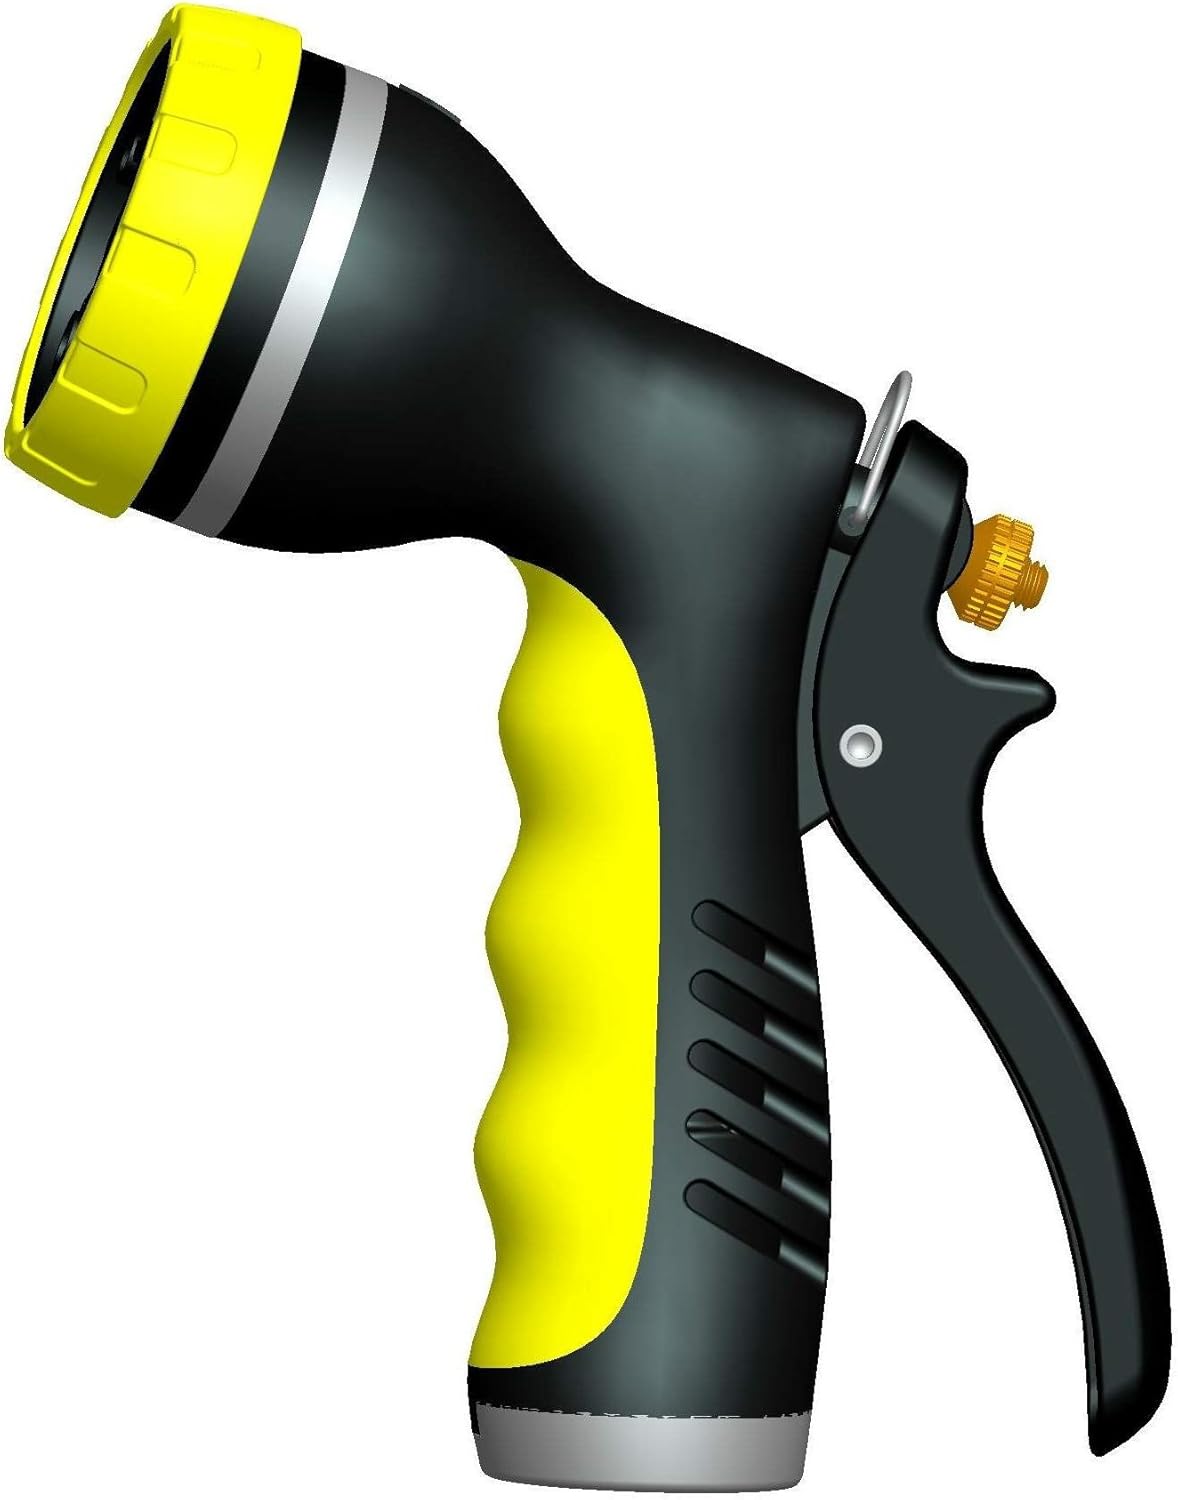
GARDENA 968-MPU Soft Touch 6 Pattern Metal Spray Gun
Category: Tools & Home Improvement
Product Description Soft Touch 6 Pattern metal nozzle with rear trigger. From the Manufacturer Soft Touch 6 Pattern metal nozzle with rear trigger.
Features: Nozzle Adjusts From Jet To Fine Spray | Flow Control For Variable Water Flow | Metal Body With Soft Touch Covering | Country Of Origin: China